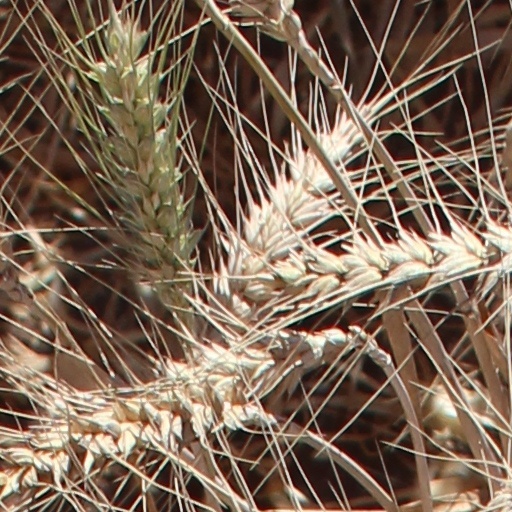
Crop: wheat